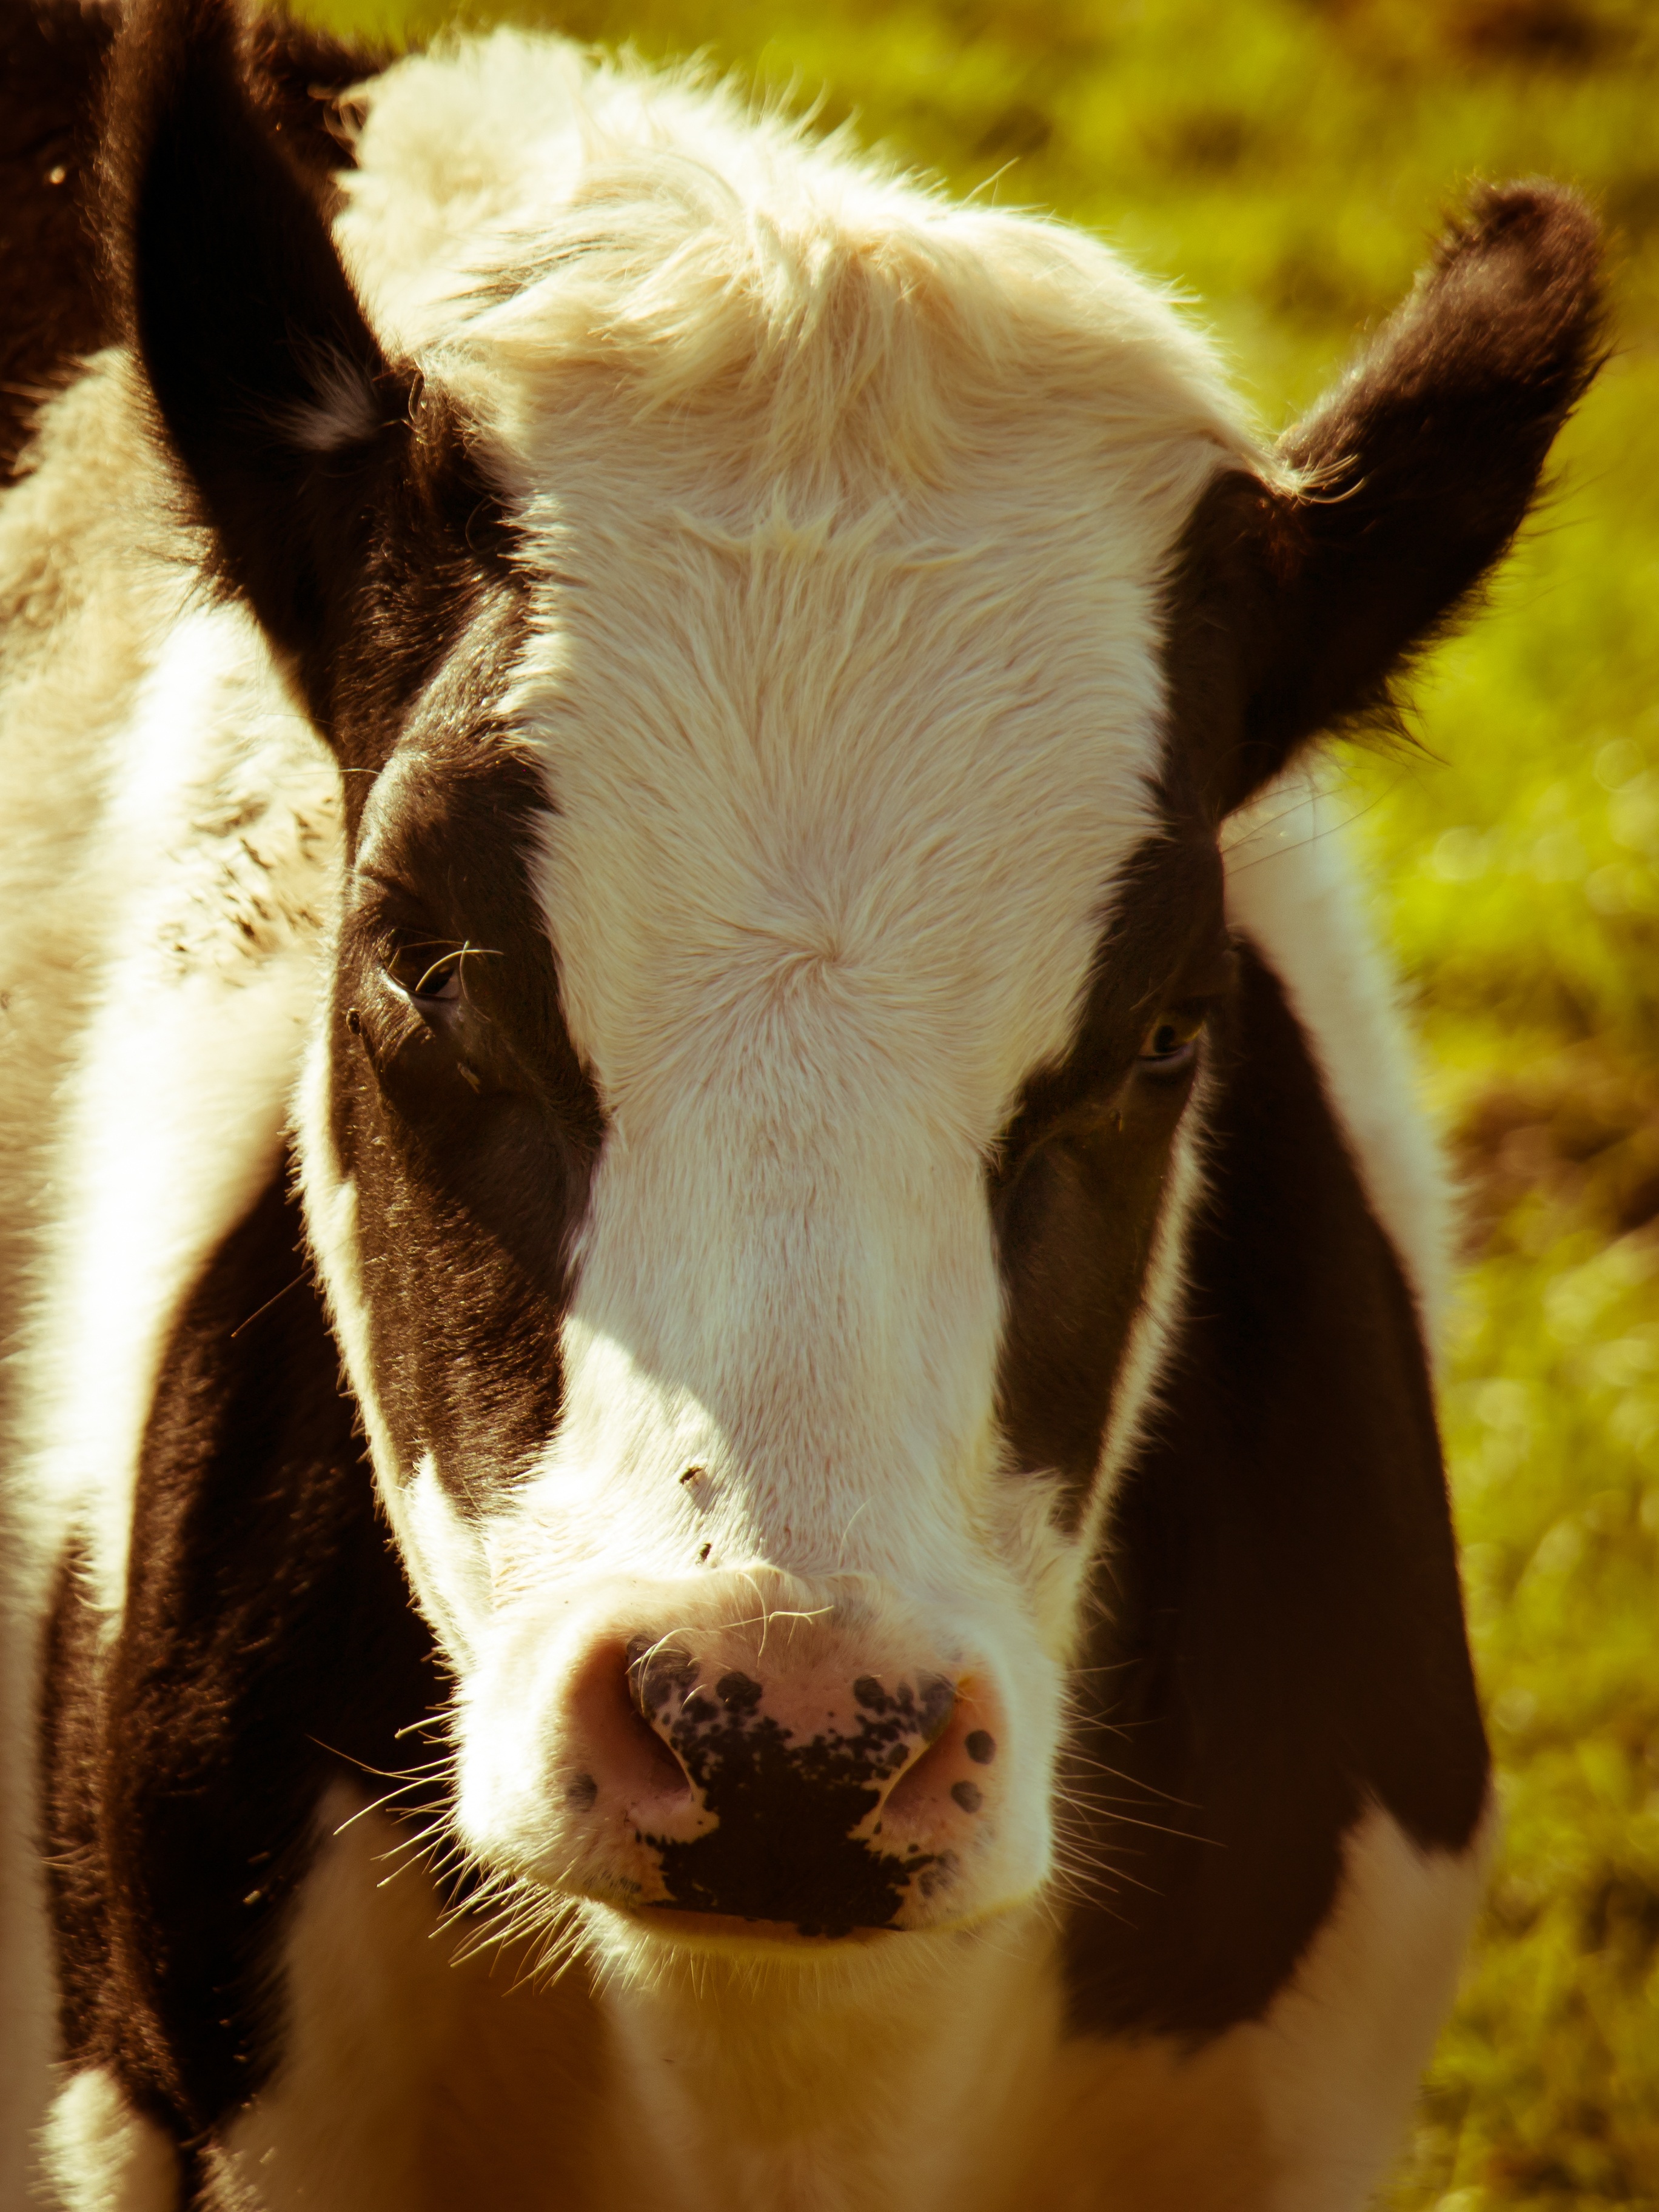
grass, meadow, fur, cow, cattle, pasture, grazing, livestock, mammal, milk, beef, fauna, calf, close up, graze, head, vertebrate, ruminant, stains, animal portrait, cow head, dairy cow, cattle like mammal